Martin Savidge

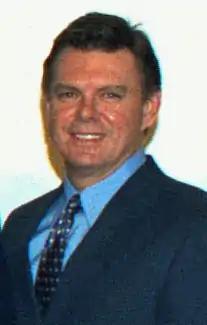
Savidge in 2004

Savidge worked for NBC News and was a special correspondent and former anchor for public television's "Worldfocus" nightly news program in the role of a special correspondent. He previously worked for WJW, Cleveland, where he also worked with current NBC correspondent Kelly O'Donnell. Savidge began anchoring "CNN Newsroom" in January 2011.